Parametric oscillator

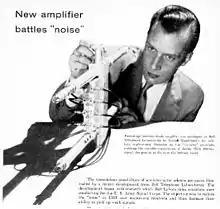
One of the first varactor parametric amplifiers, invented at Bell Labs around 1958. This 4 stage amplifier achieved 10 dB gain at 400 MHz. Parametric amplifiers are used in applications requiring extremely low noise.

A parametric oscillator is a driven harmonic oscillator in which the oscillations are driven by varying some parameters of the system at some frequencies, typically different from the natural frequency of the oscillator. A simple example of a parametric oscillator is a child pumping a playground swing by periodically standing and squatting to increase the size of the swing's oscillations. The child's motions vary the moment of inertia of the swing as a pendulum. The "pump" motions of the child must be at twice the frequency of the swing's oscillations. Examples of parameters that may be varied are the oscillator's resonance frequency formula_1 and damping formula_2.